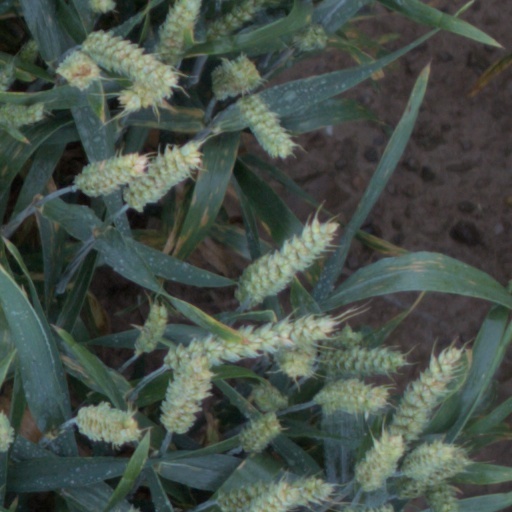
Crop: wheat